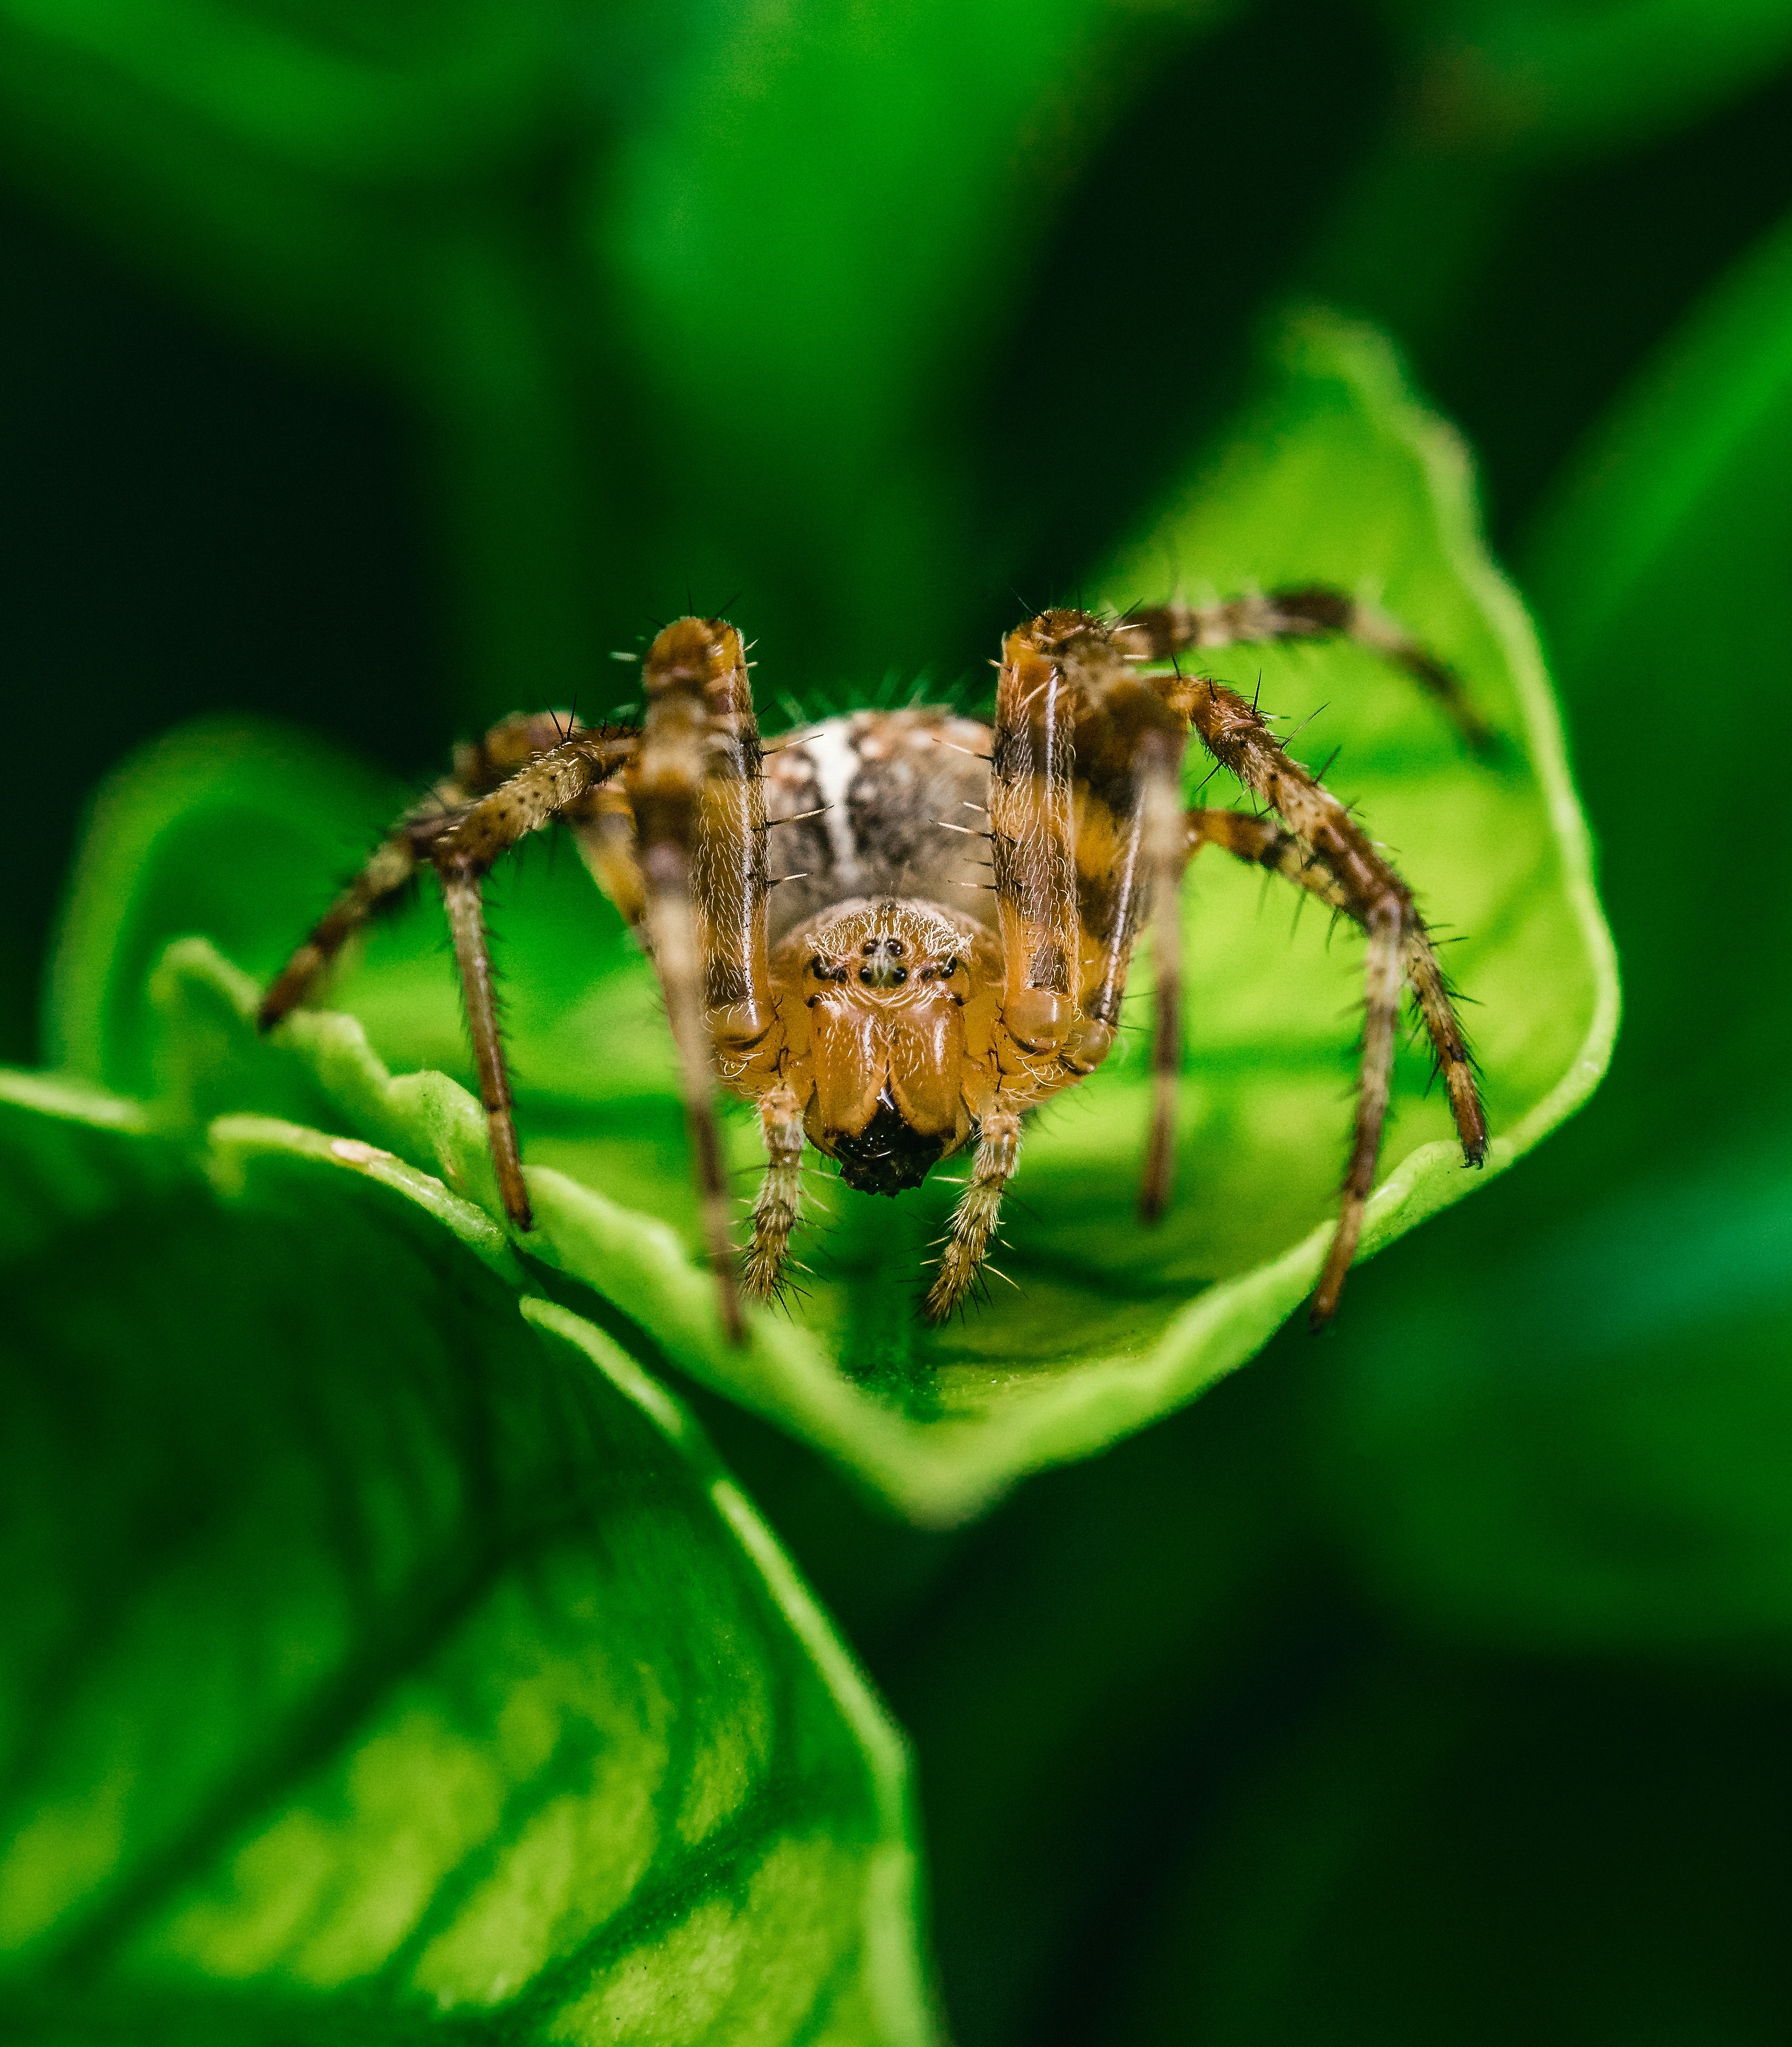
spider, araneus cavaticus, green, wolf spider, european garden spider, insect, tarantula, macro photography, invertebrate, close up, orb weaver spider, araneus, arachnid, terrestrial animal, organism, eye, wildlife, arthropod, photography, adaptation, pest, stock photography